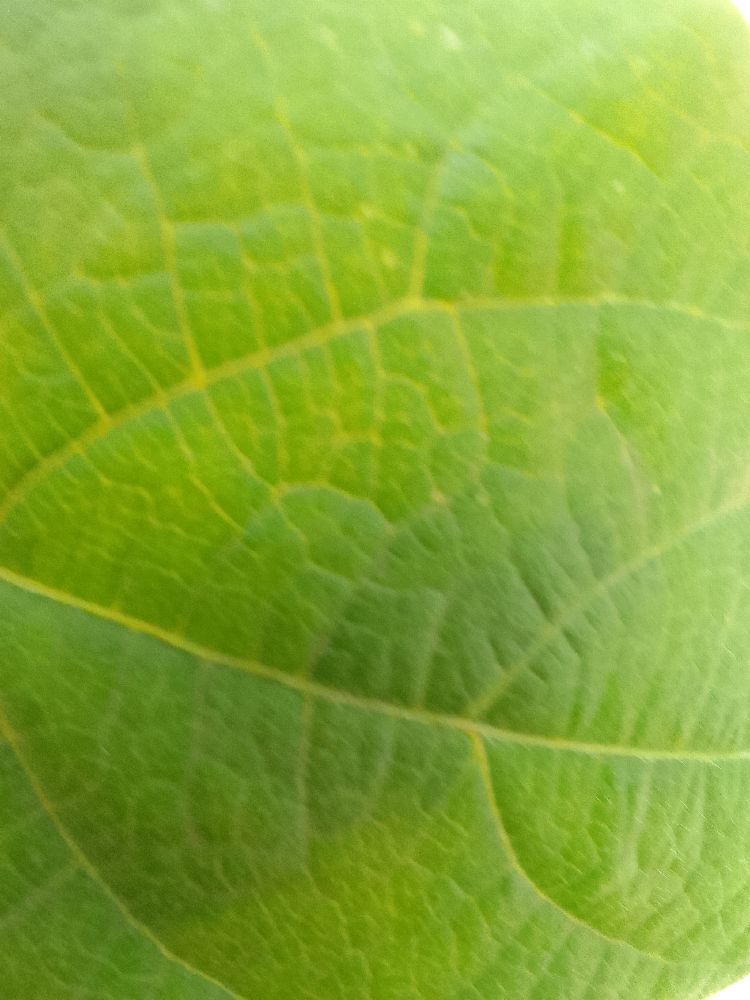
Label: healthy